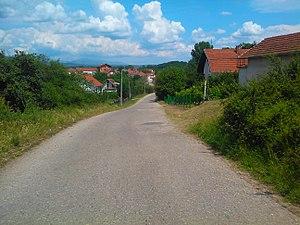
Zlokućane est un village de Serbie situé sur le territoire de la Ville de Leskovac, district de Jablanica. Au recensement de 2011, il comptait 192 habitants.